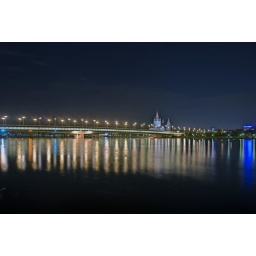
the bridge over the river Donau in Vienna